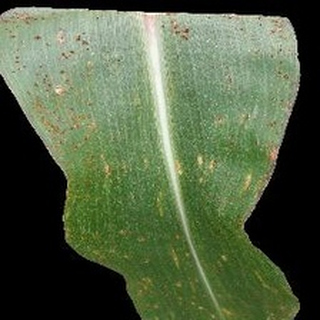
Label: corn_common_rust